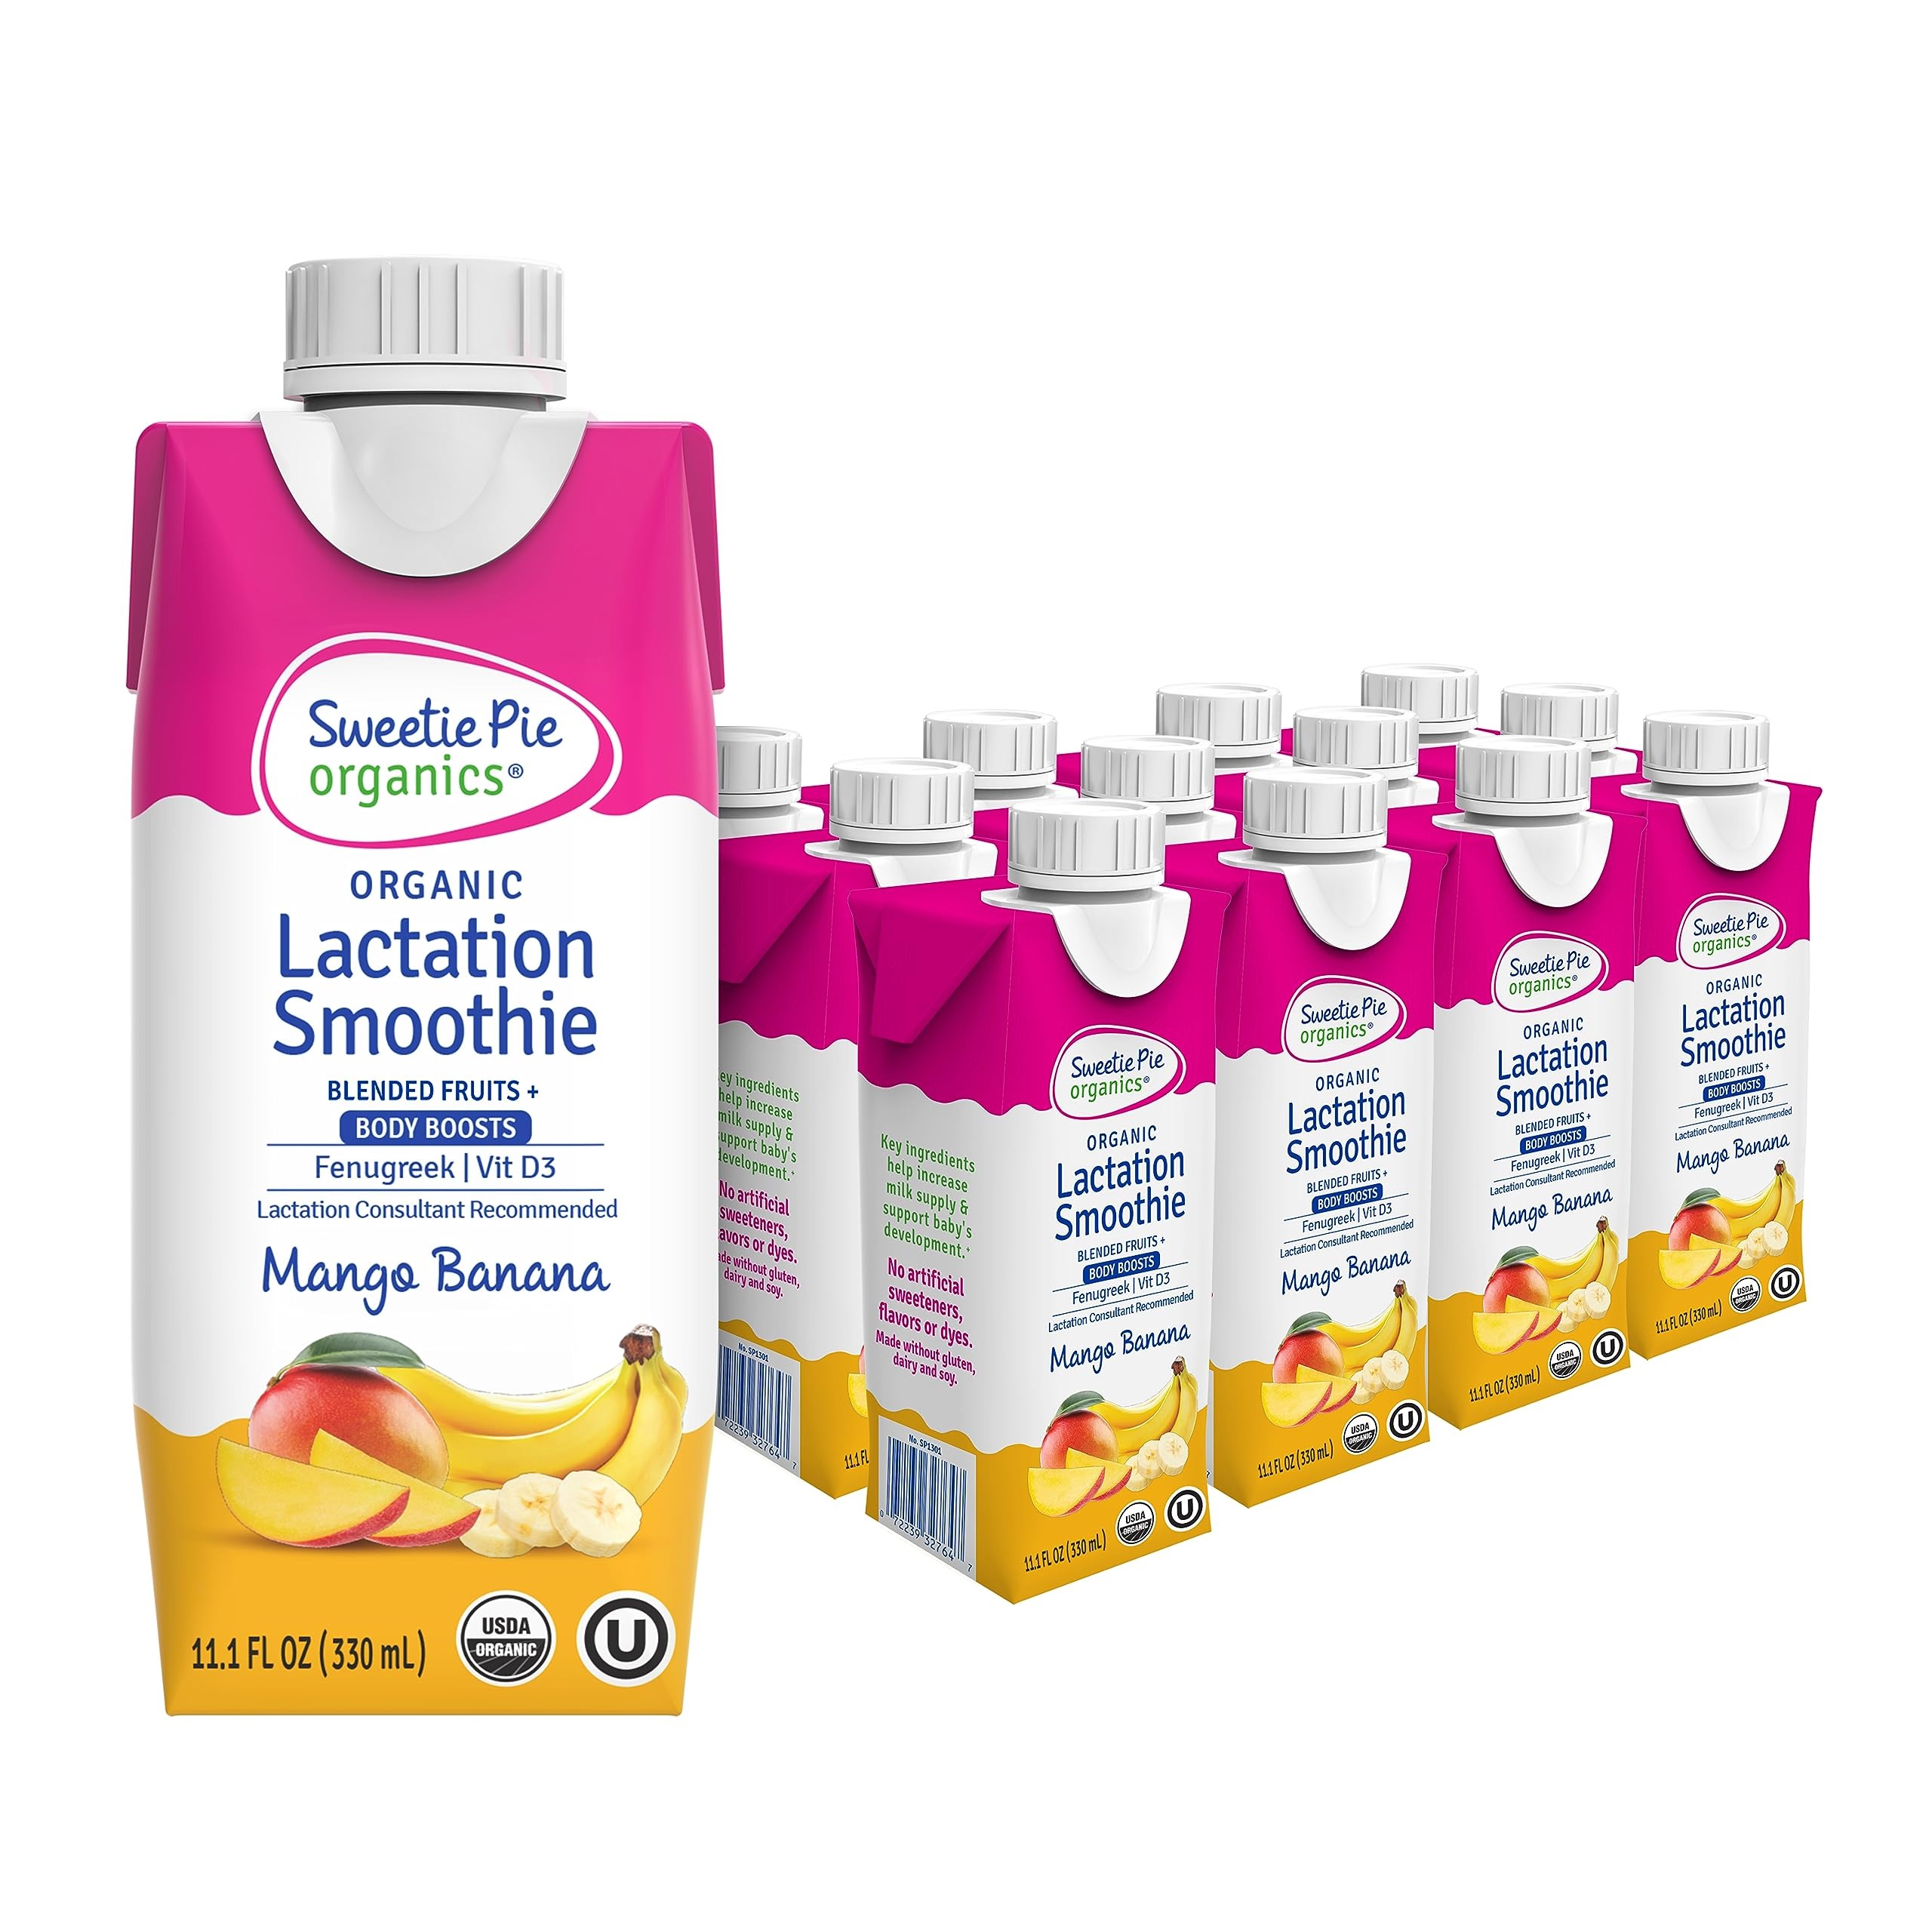
Item Name: Sweetie Pie Organics Lactation Smoothie, Mango Banana, Support Breast Milk Production for Nursing and Pumping, No Artificial Sweeteners, Flavors, or Dyes - 12 Pack
Bullet Point 1: LACTATION SUPPORT FOR INCREASED BREAST MILK. Sweetie Pie's Lactation Smoothie blends traditional milk boosters with real, nutritious ingredients for a naturally delicious drink that supports breast milk production+.
Bullet Point 2: FENUGREEK BREASTFEEDING SMOOTHIE. The lactation smoothie contains fenugreek, an herbal galactagogue that is widely used to increase milk production in breastfeeding mothers.
Bullet Point 3: NATURAL LACTATION SUPPORT. This grab-and-go breastfeeding smoothie is made simply with tasty and organic mango and banana.
Bullet Point 4: GOOD FOR MOM AND BABY. No GMO ingredients. No artificial sweeteners, flavors, or dyes. No added gluten, dairy, or soy.
Bullet Point 5: SUPPORT BABY'S DEVELOPMENT. Vitamin D3 promotes healthy growth and brain development in baby+.
Bullet Point 6: CERTIFIED ORGANIC. USDA Organic, plant-based, and kosher. +These statements have not been evaluated by the Food and Drug Administration. This product is not intended to diagnose, treat, cure or prevent any disease.
Value: 133.2
Unit: Fl Oz

Price: 11.99